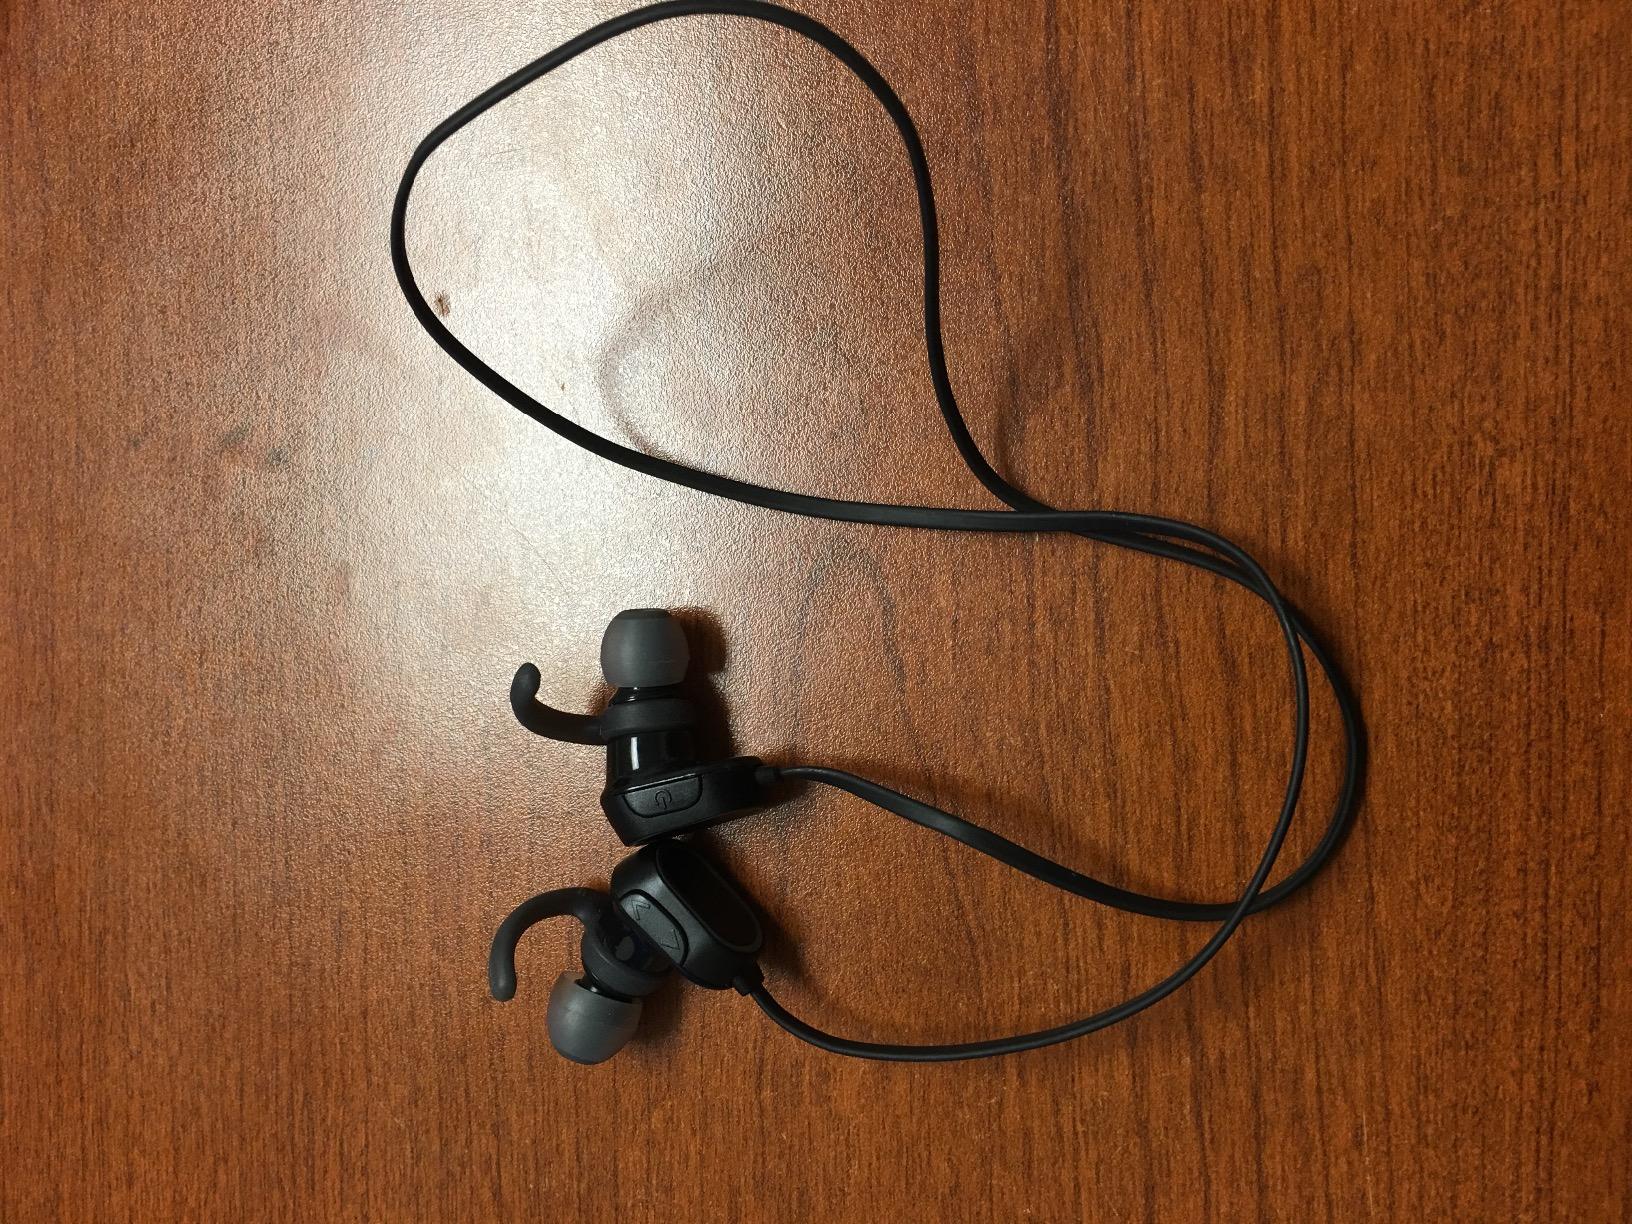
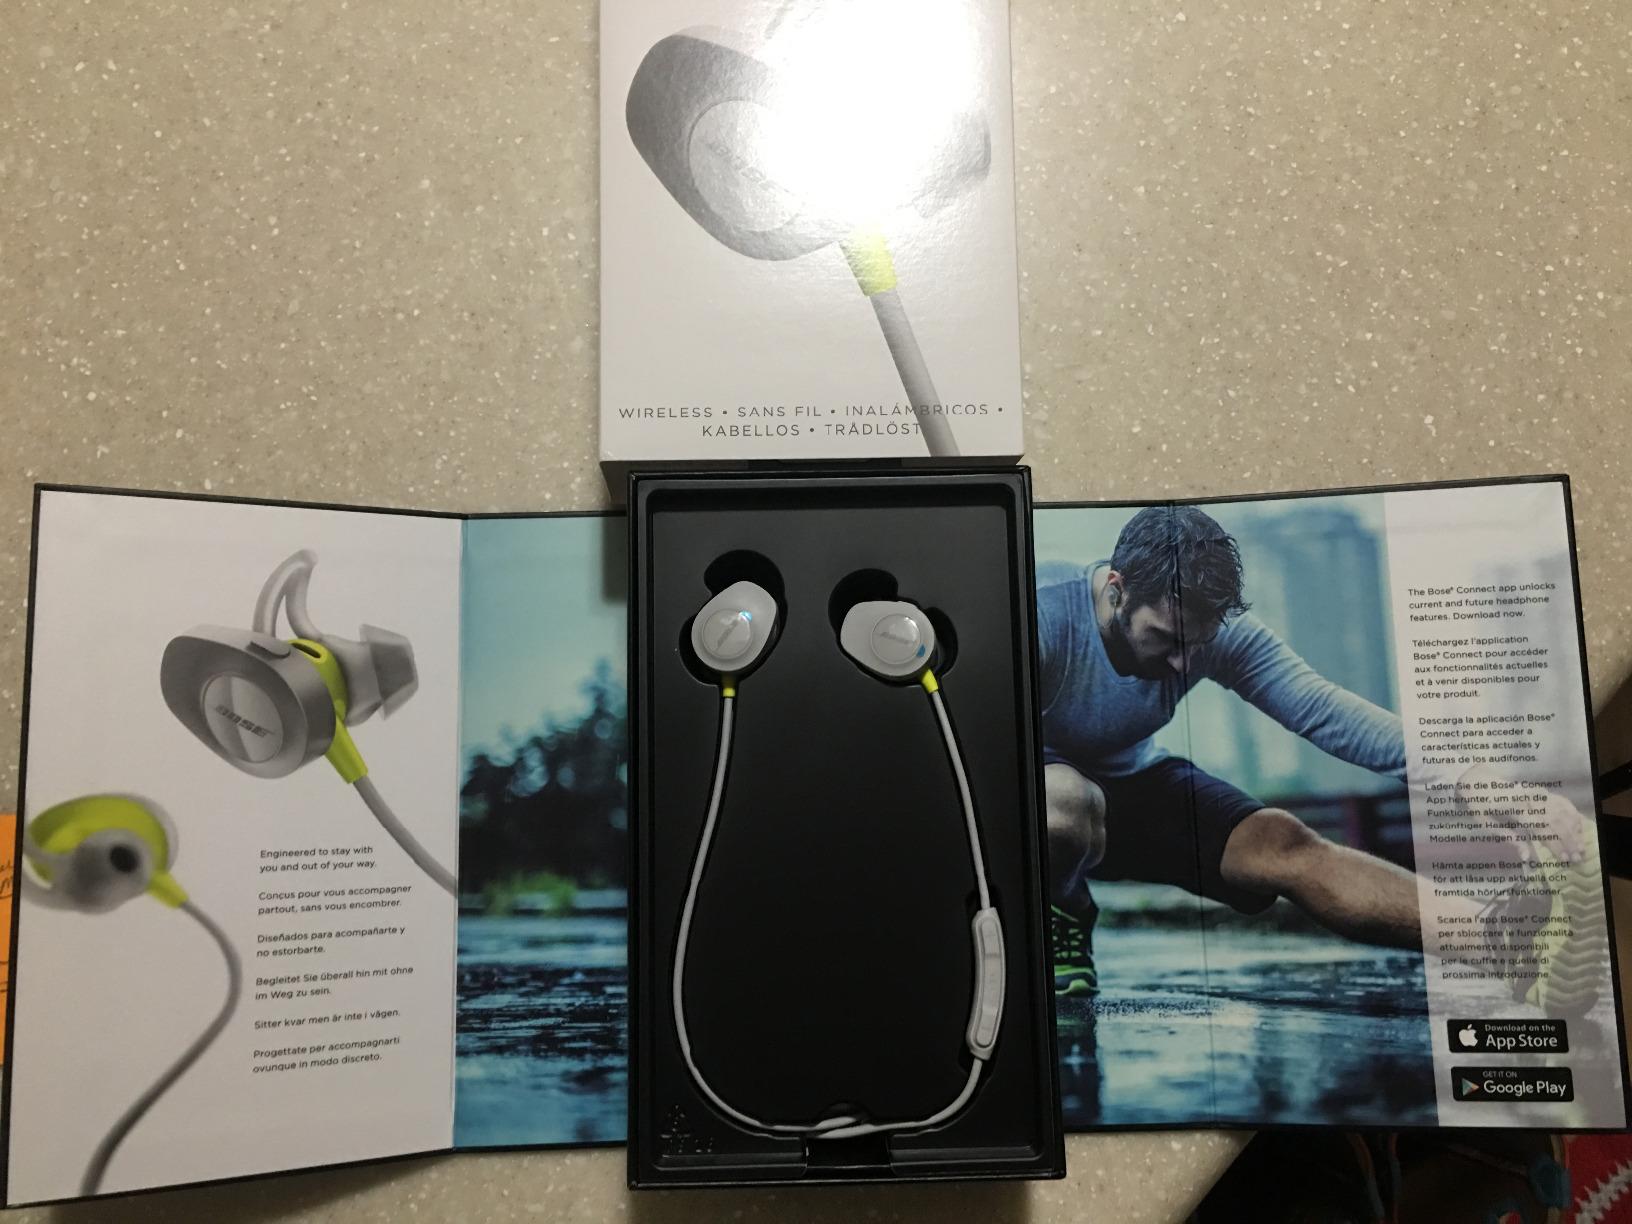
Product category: headphones
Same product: no